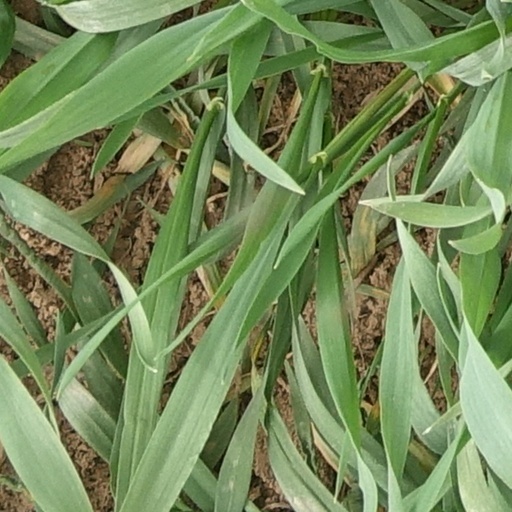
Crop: wheat